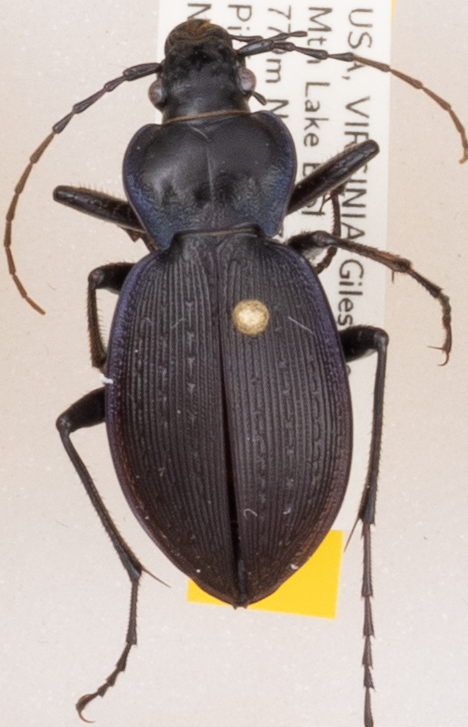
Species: Carabus goryi
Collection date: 2019-07-16
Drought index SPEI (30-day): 0.274
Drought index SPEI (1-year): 2.09
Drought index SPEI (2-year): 2.09